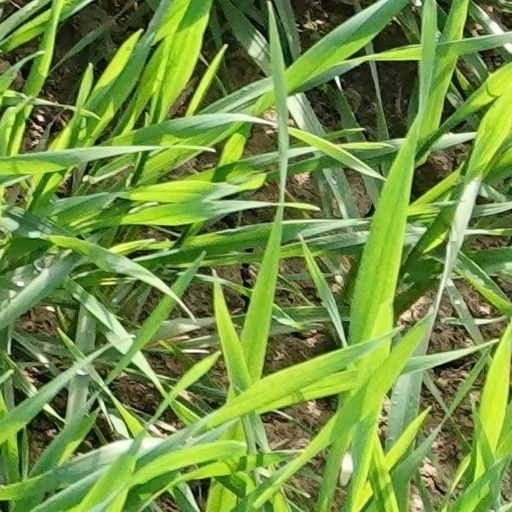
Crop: wheat